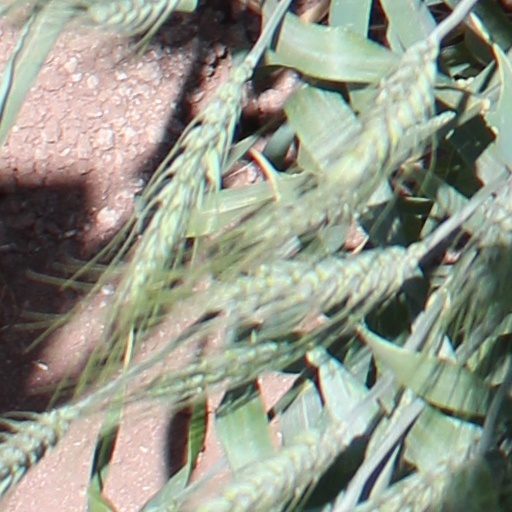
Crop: wheat